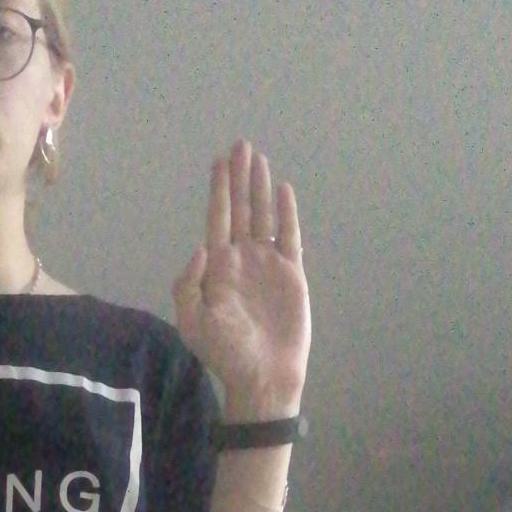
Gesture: stop